Reaching for the Moon (1917 film)

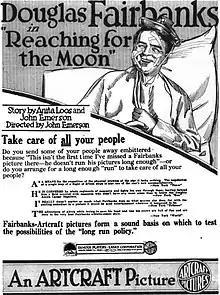
Advertisement

Reaching for the Moon is a 1917 American silent adventure film directed by John Emerson and written by John Emerson, Joseph Henabery, and Anita Loos. The film stars Douglas Fairbanks, Eileen Percy, Richard Henry Cummings, Millard Webb, Eugene Ormonde, and Frank Campeau. The film was released on November 17, 1917, by Paramount Pictures. It has been released on DVD.